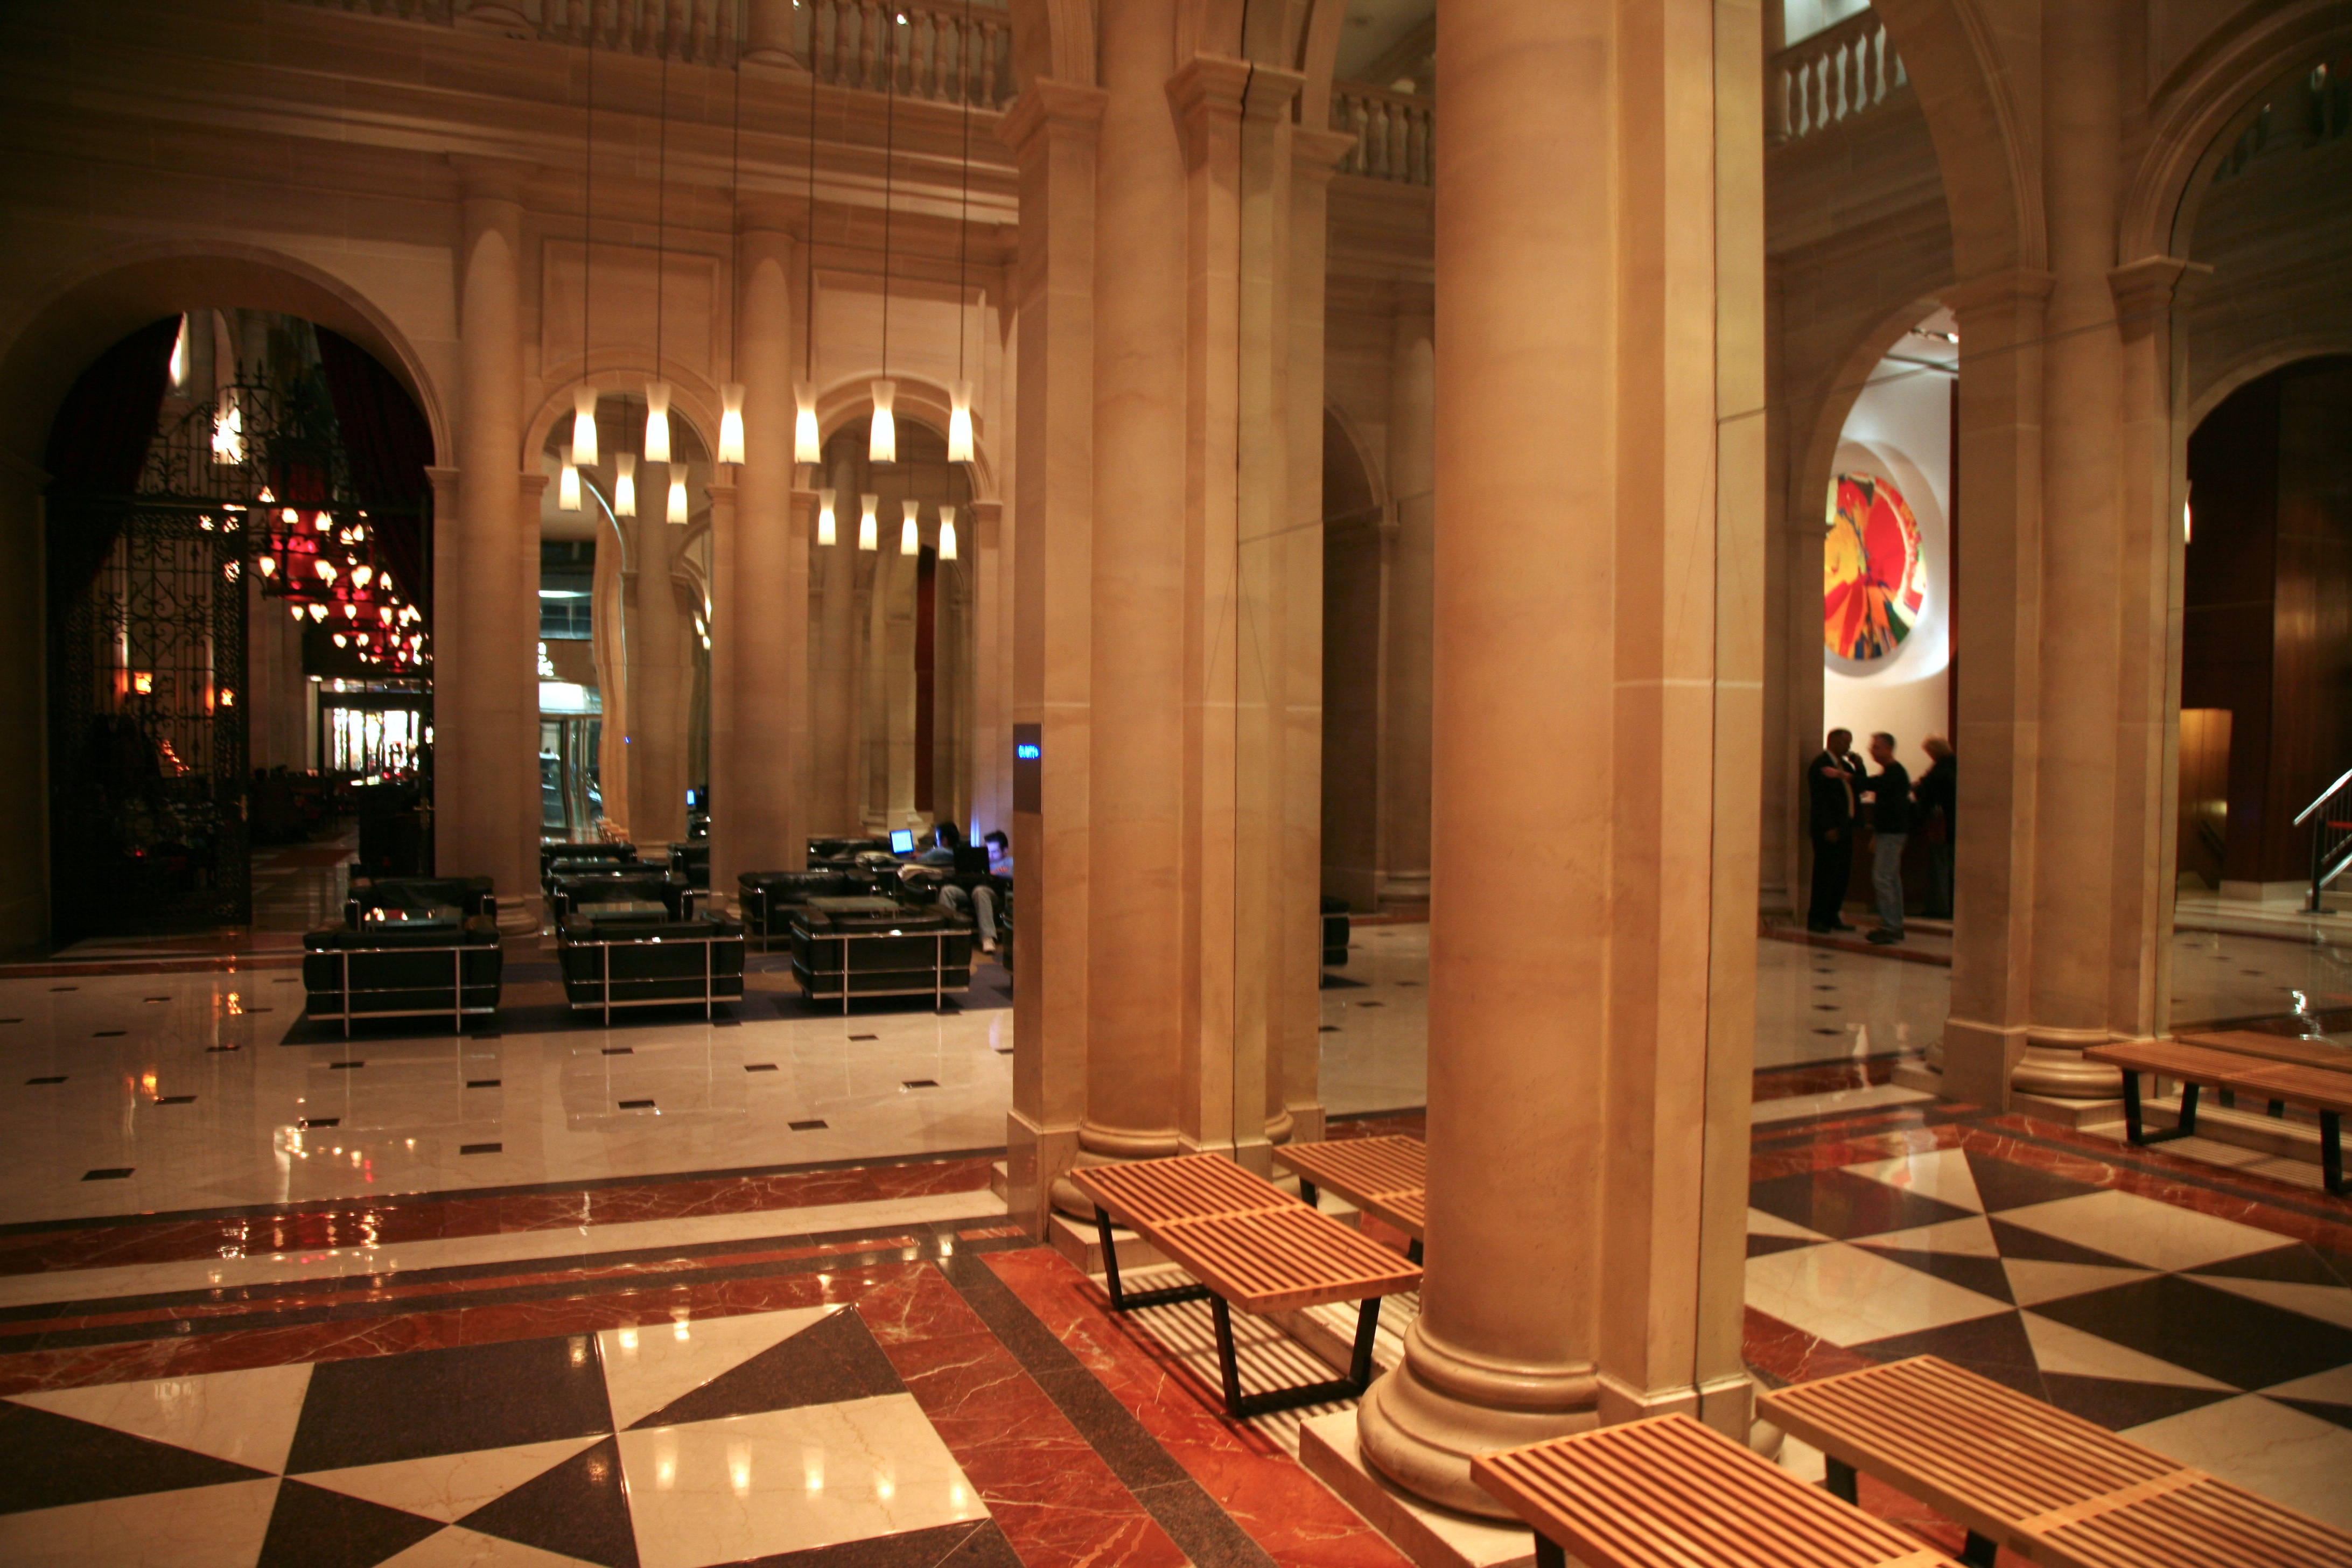
building, nyc, interior design, newyork, hotel, newyorkcity, ny, tourist attraction, lobby, screenshot, midtownwest, parkermeridien, parkermeridienhotel